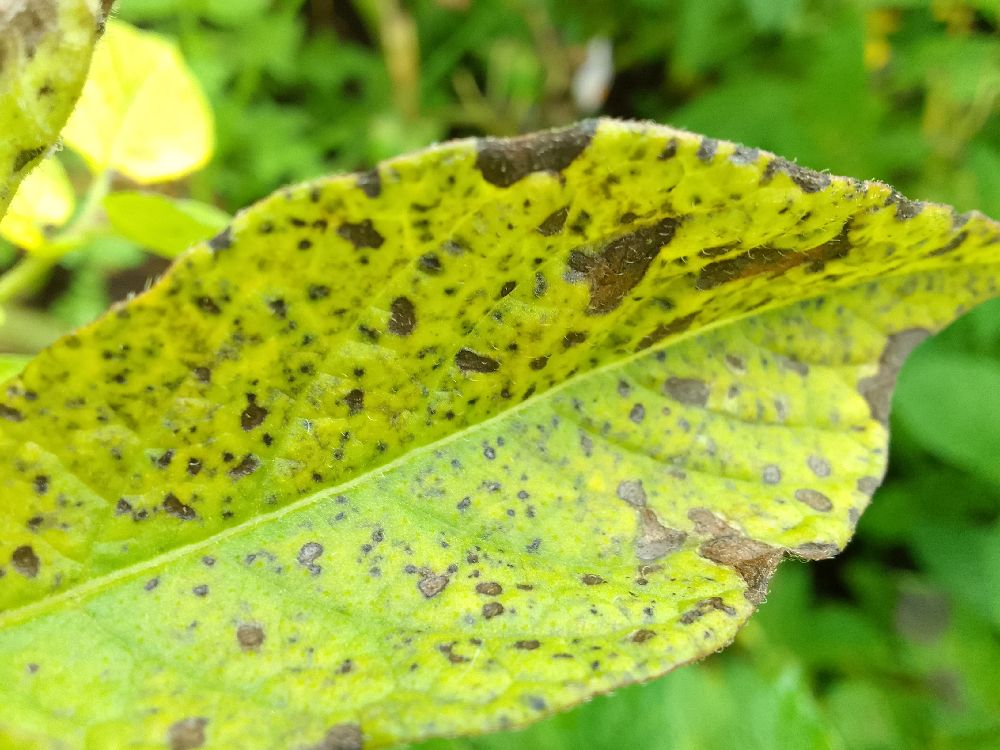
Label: Early blight